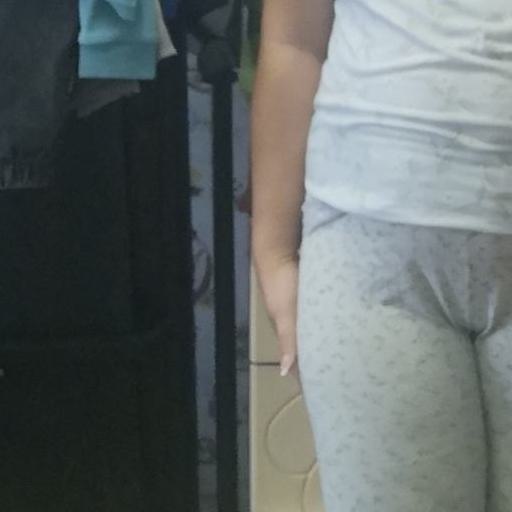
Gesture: no_gesture